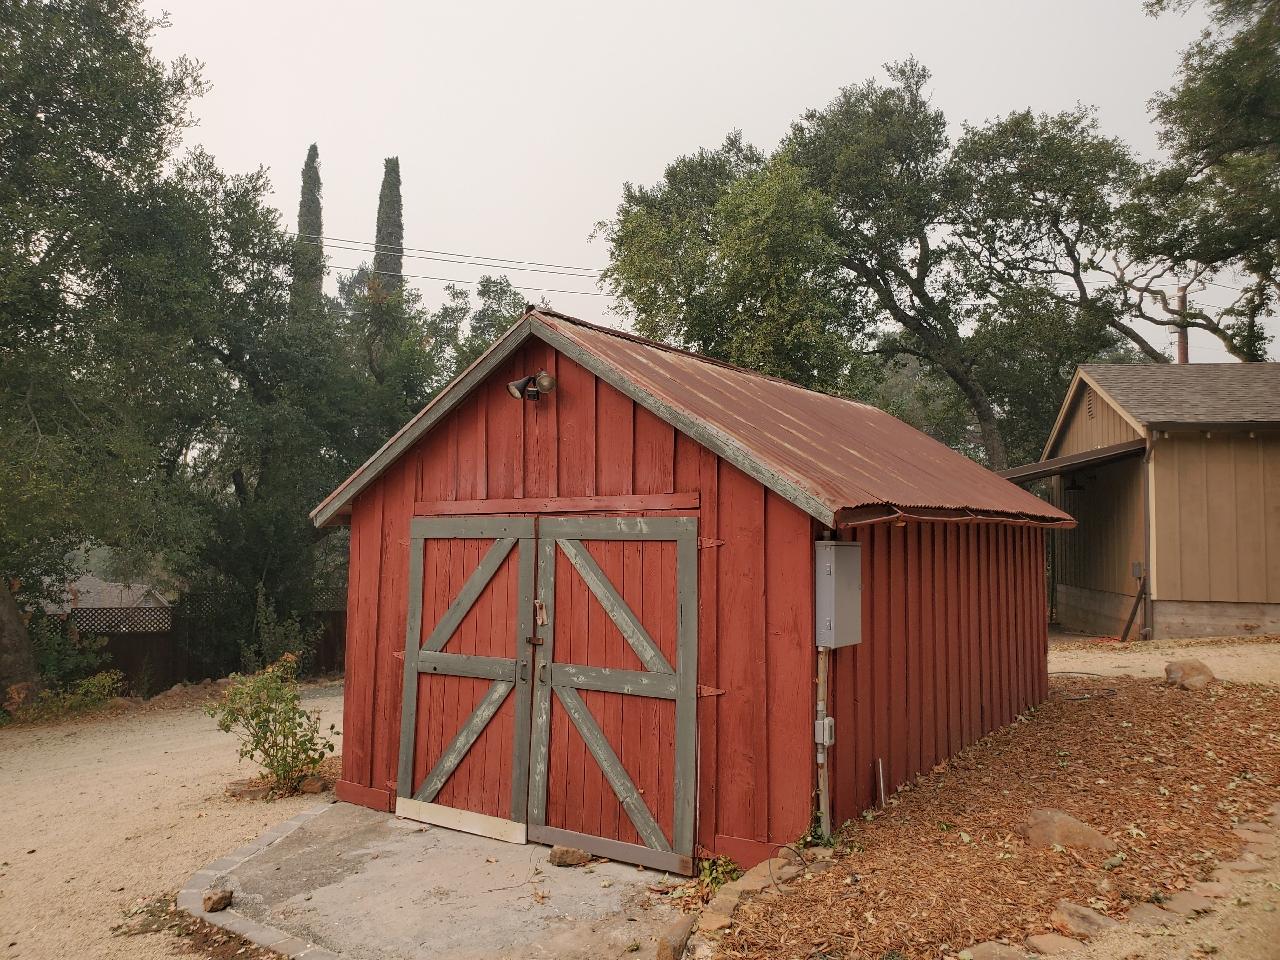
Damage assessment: no_damage